Joe Somebody

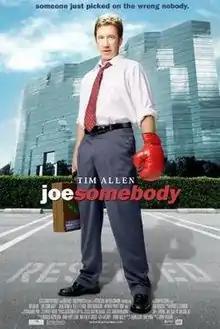
Theatrical release poster

Joe Somebody is a 2001 American comedy-drama film written by John Scott Shepherd and directed by John Pasquin. The film stars Tim Allen as an ordinary man forced into violence by a workplace bully. Julie Bowen, Kelly Lynch, Greg Germann, Hayden Panettiere, Patrick Warburton, and Jim Belushi also star.